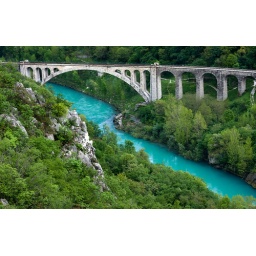
Solkan bridge, the longest stone arch train bridge in the world over Soca River